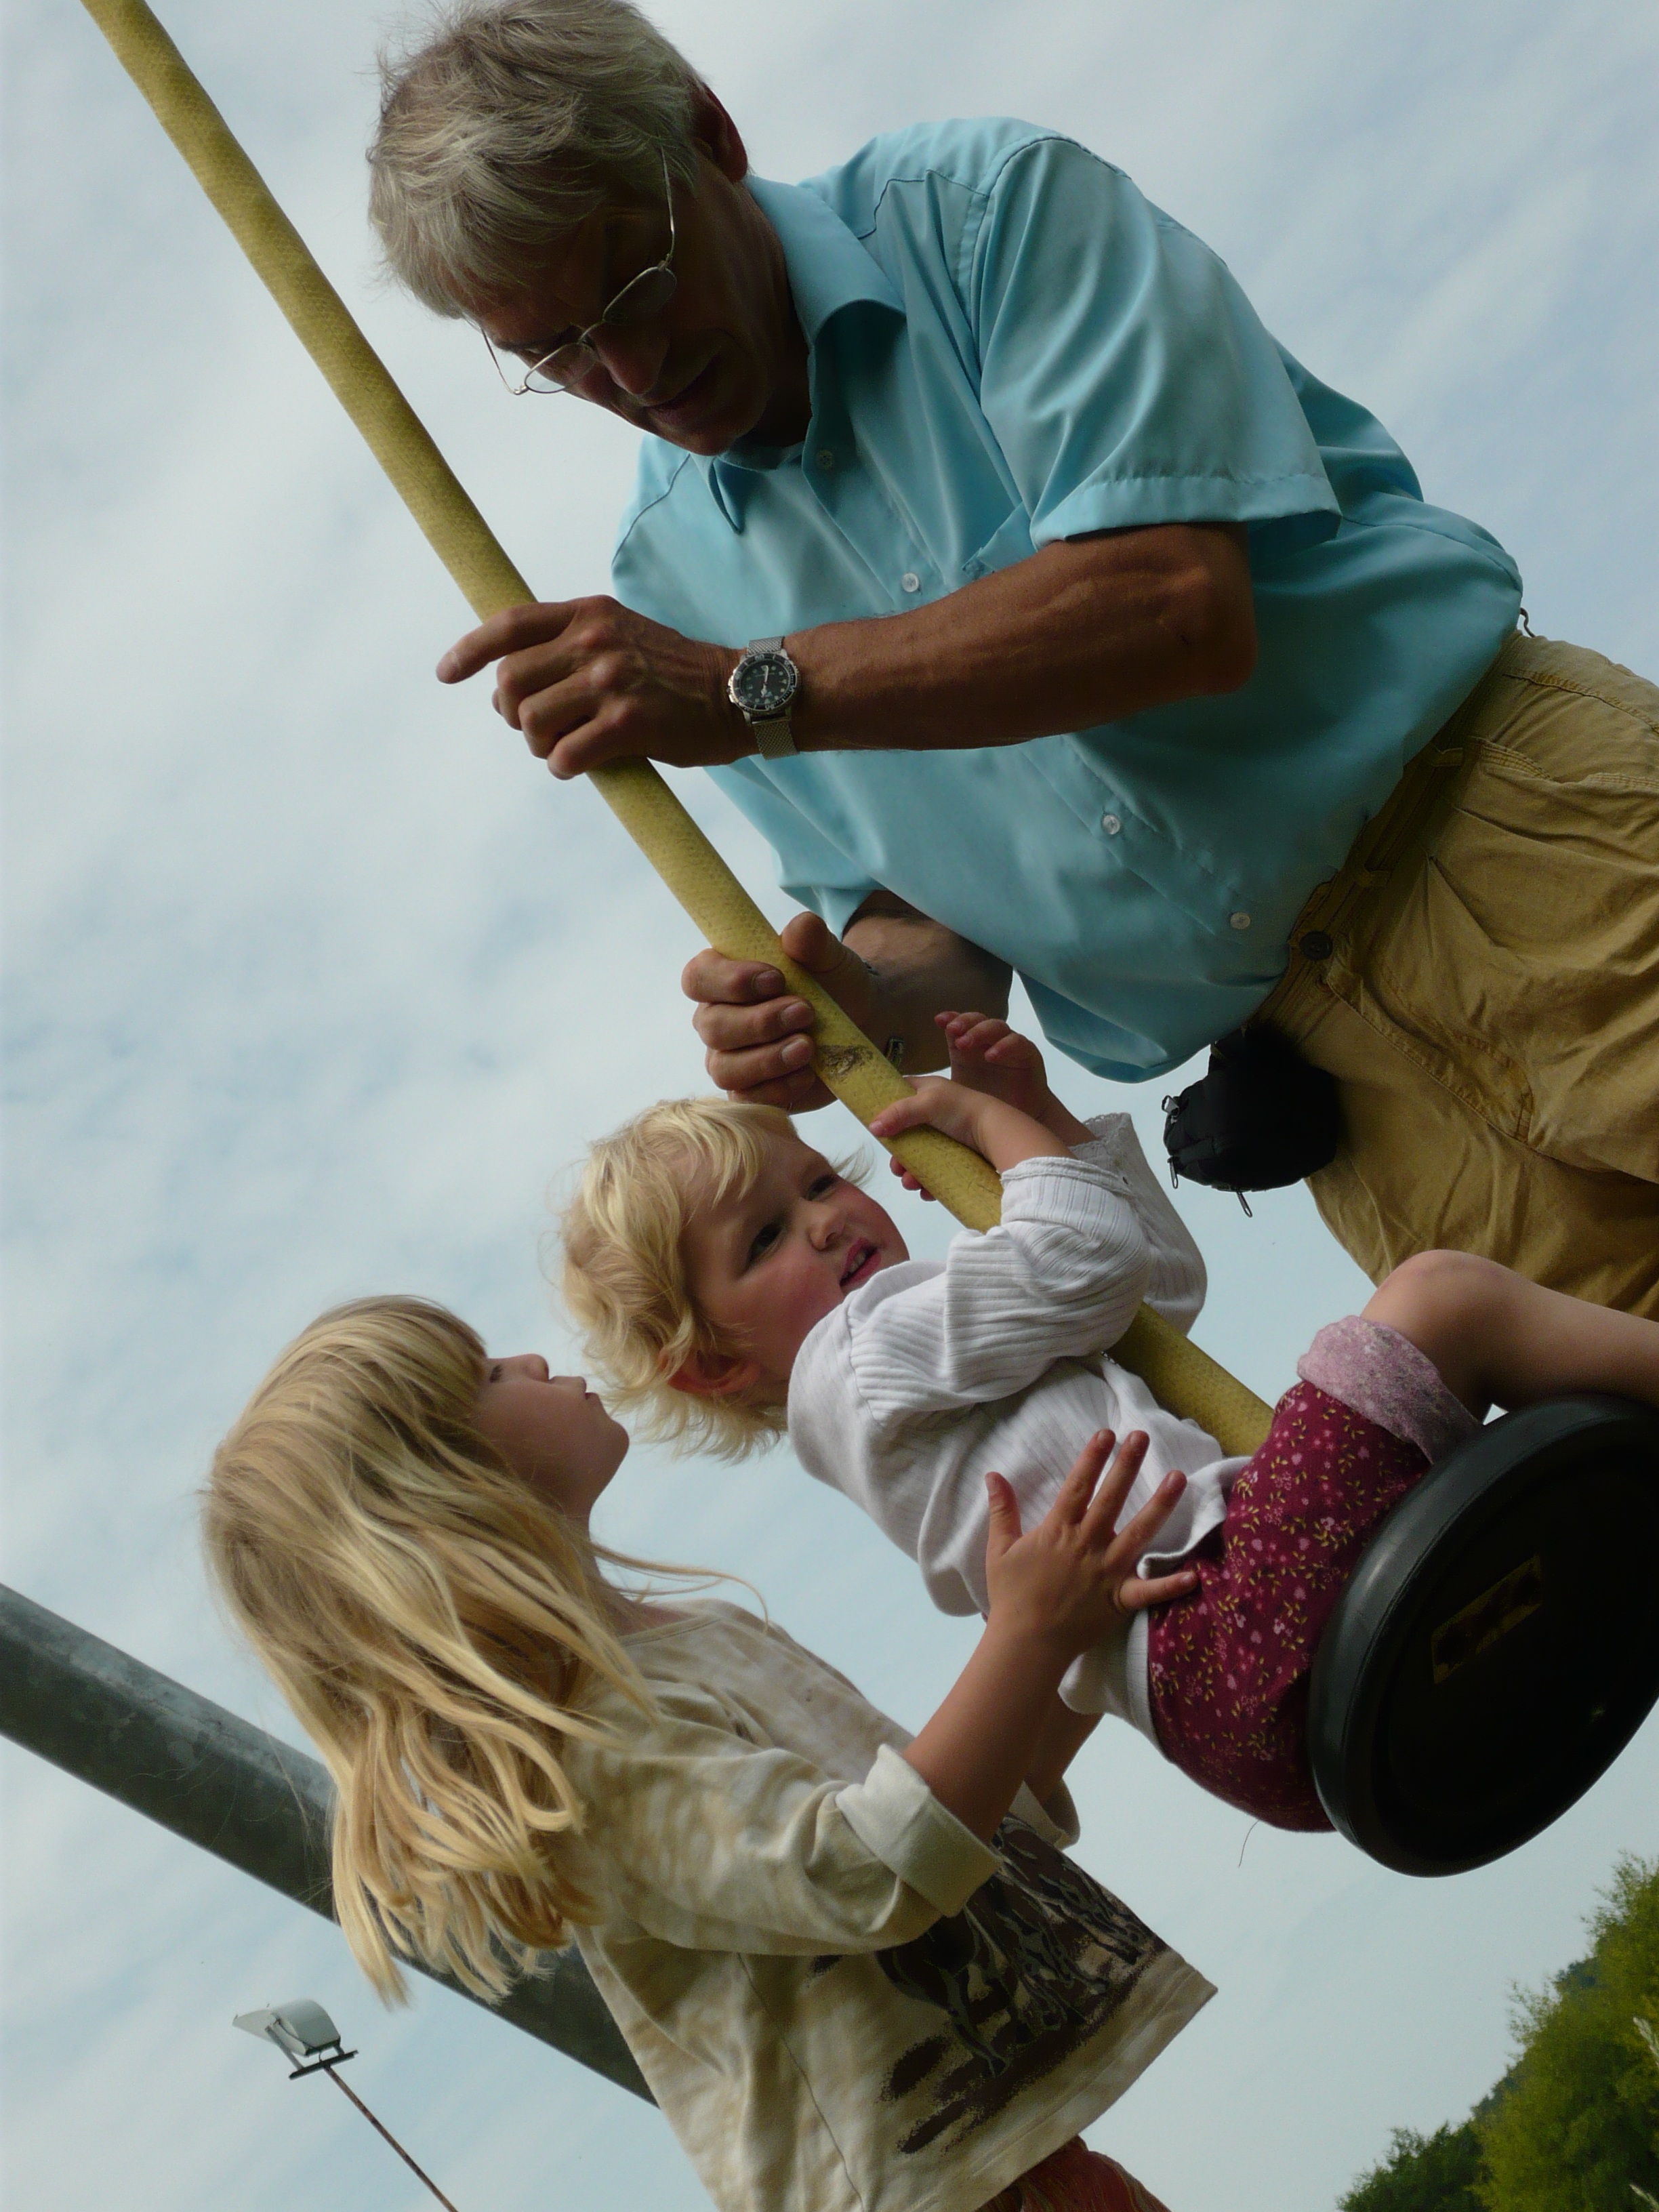
man, rock, girl, play, love, father, kiss, child, cable car, help, family, children, fun, playground, brothers and sisters